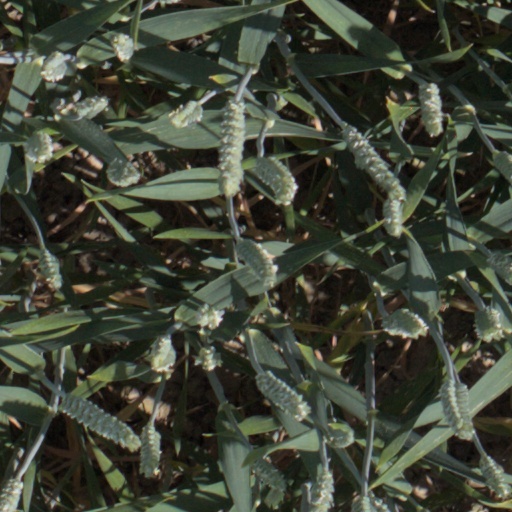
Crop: wheat